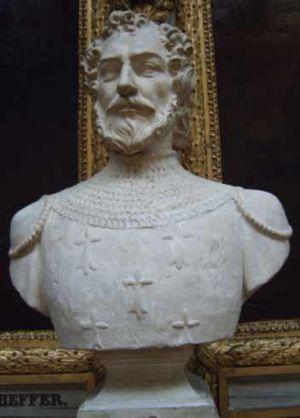
Charles de Blois, galerie des batailles, château de Versailles, France
La galerie des Batailles est une galerie du musée de l'Histoire de France, située au premier étage de l'aile du Midi du château de Versailles.